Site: brandenburg
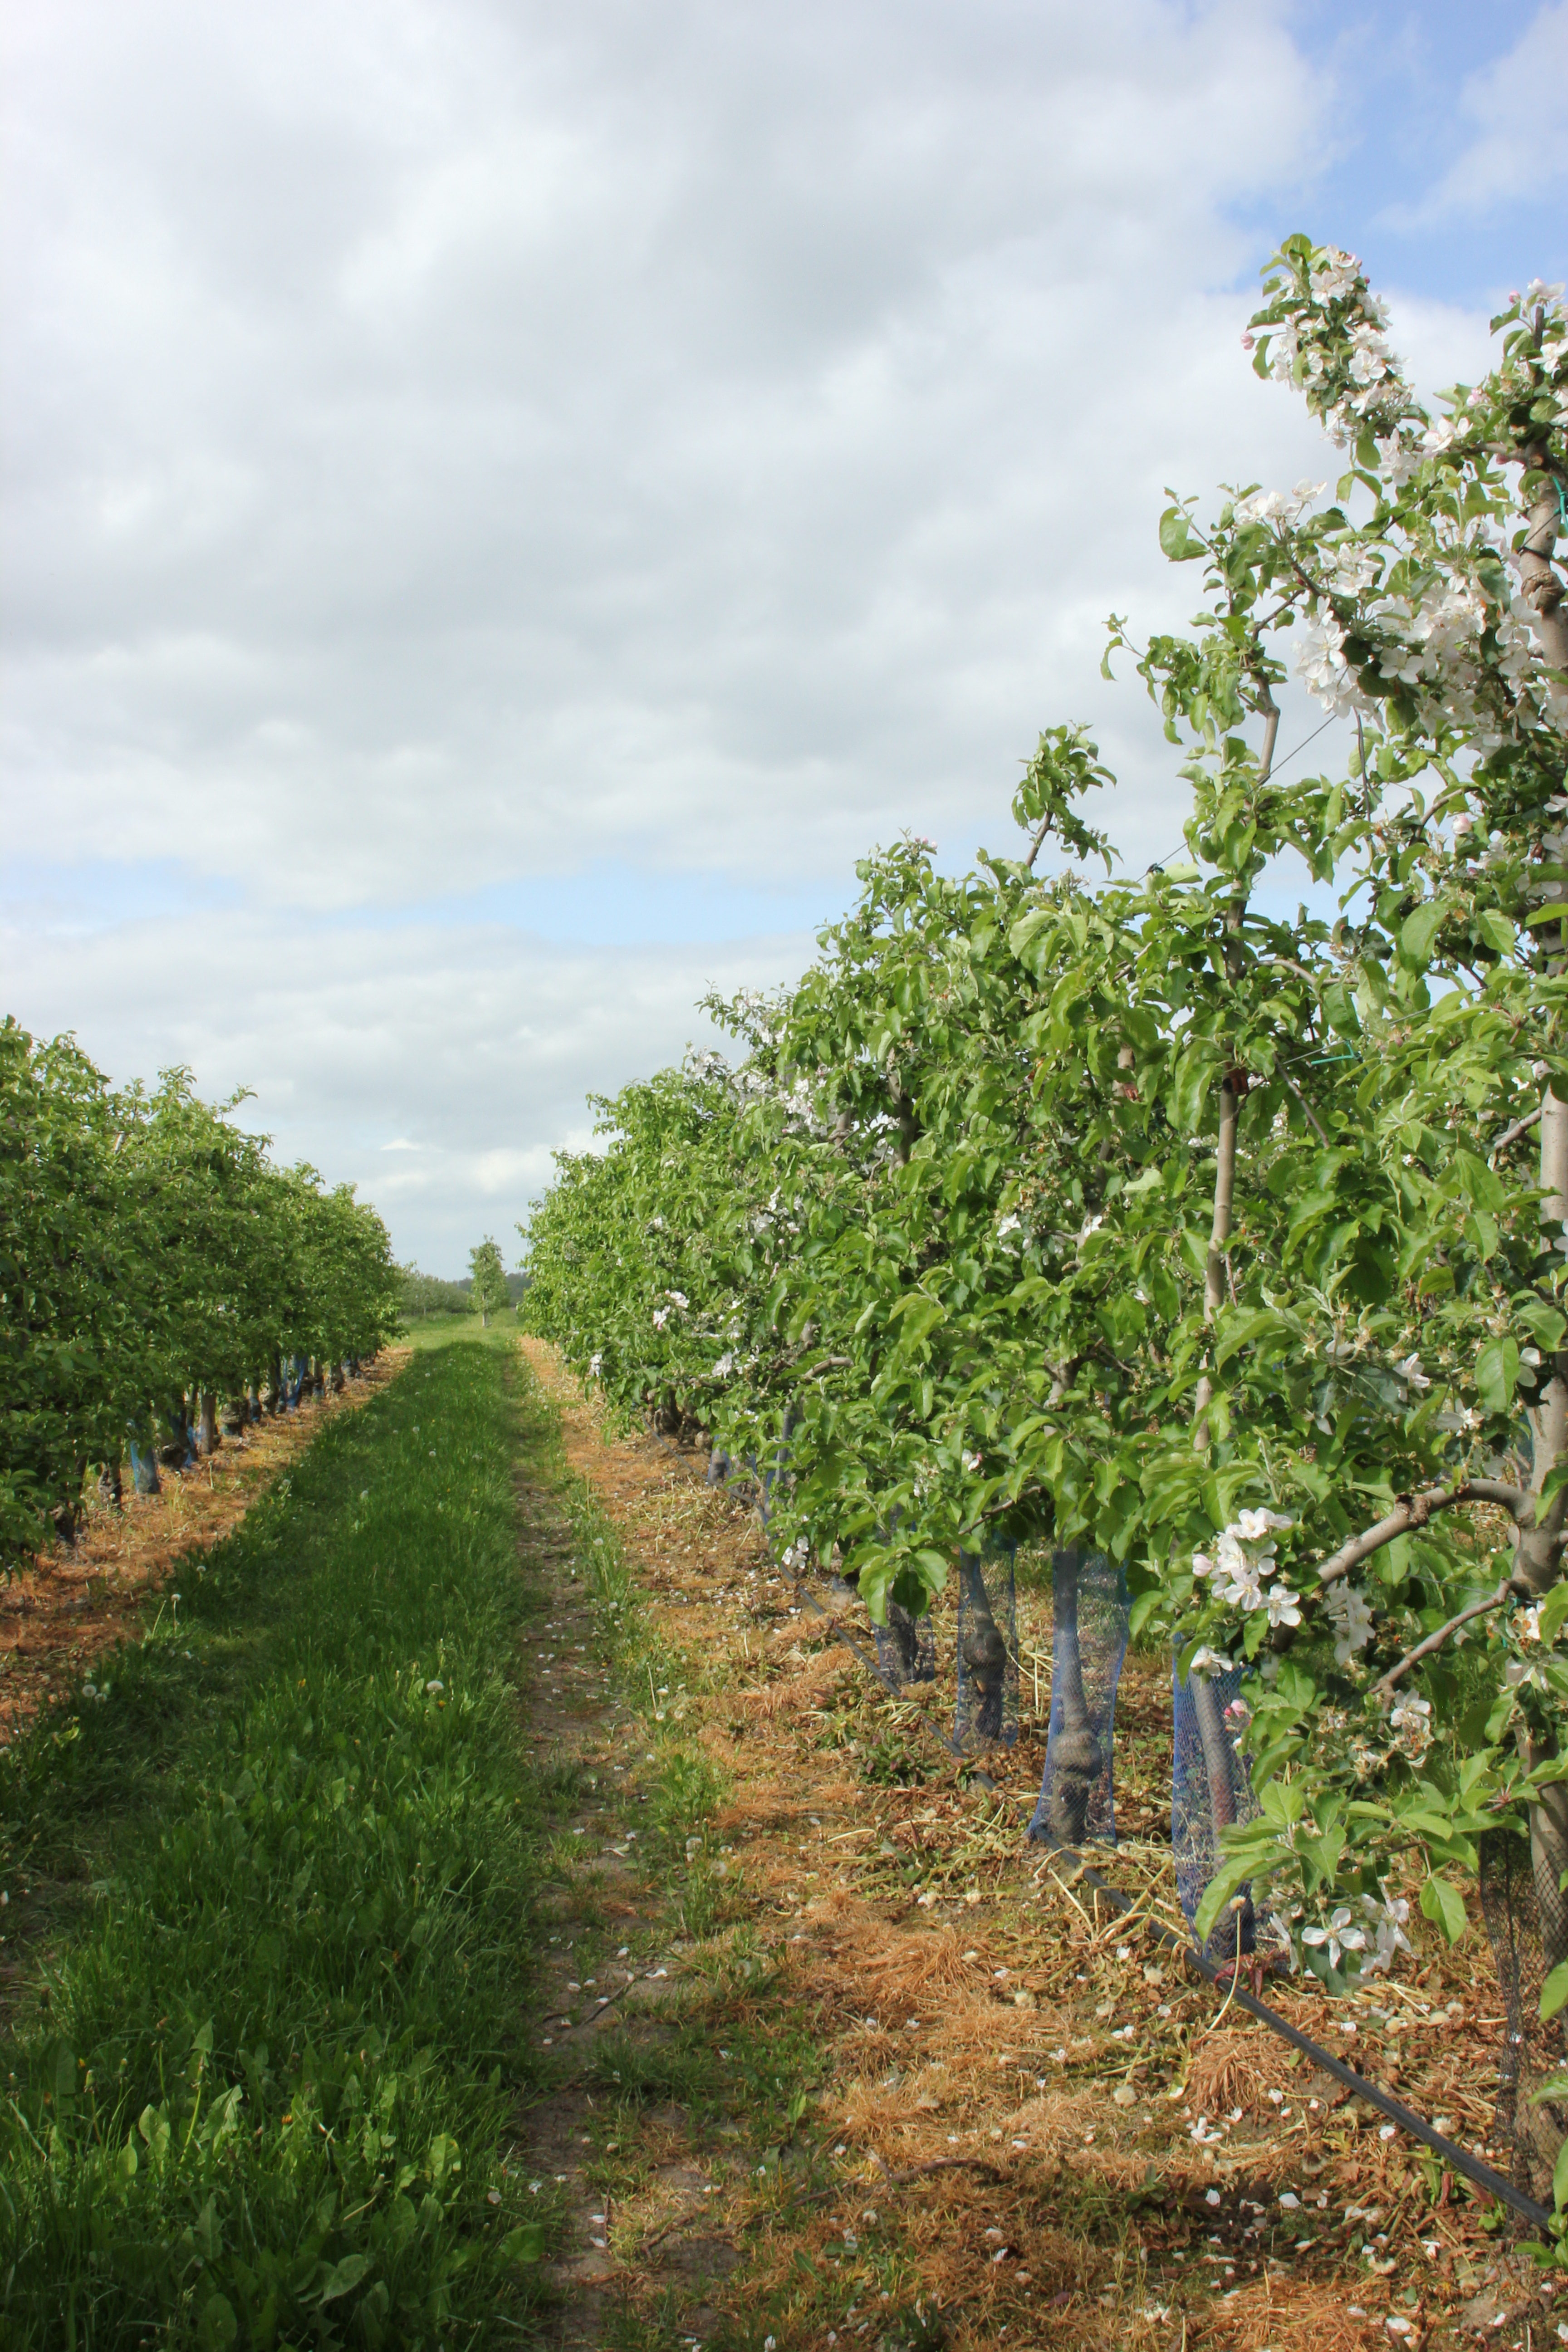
Growth stage (BBCH 67): Flowering